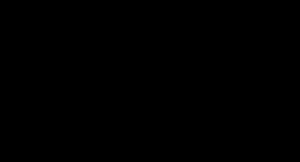
La calligraphie latine est associée à l'histoire de l'écriture en Europe avant et après l'utilisation de l'imprimerie et sur la base de l'alphabet latin des Romains.